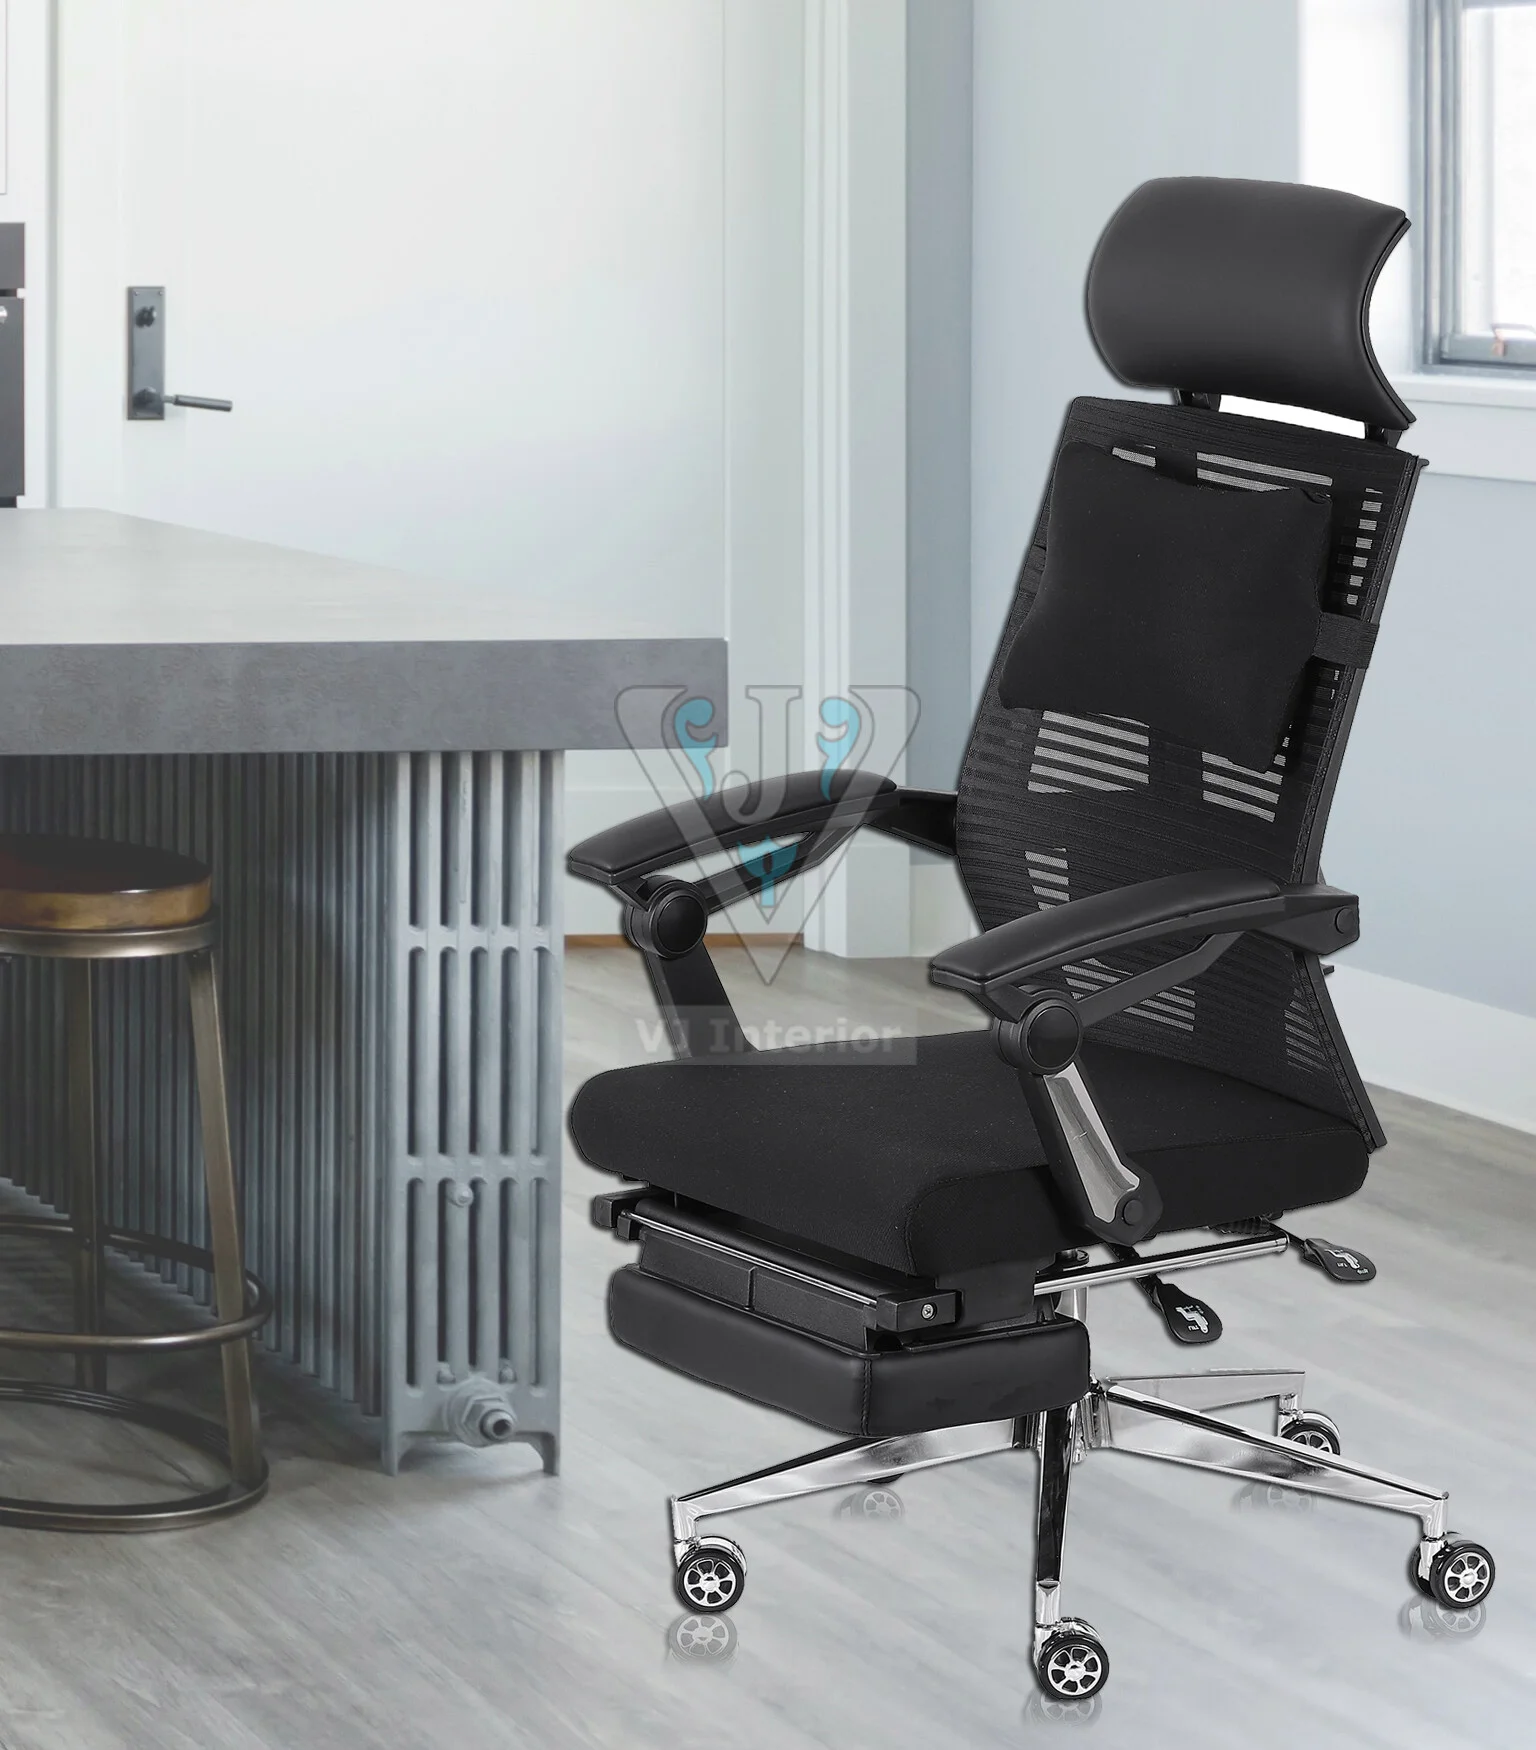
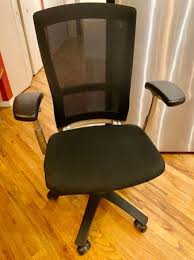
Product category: items_chair
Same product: no